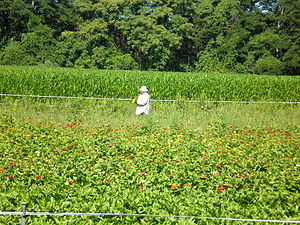
Gæstearbejder
Udenlandsk jordbrugsarbejder i New York
En gæstearbejder, udenlandsk arbejder eller fremmedarbejder er en person, som arbejder i et andet land end, hvor vedkommende er statsborger. En migrantarbejder kan desuden også arbejde i sit eget hjemland eller mellem landegrænser alt efter, hvilken definition der benyttes.